History of the Jews in Laupheim

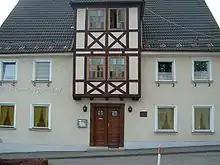
Rabbi's office and first school building

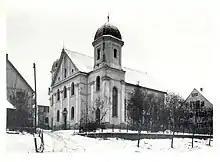
Synagoge in Laupheim, 1932

Traditionally, the education of the children of a Jewish family rested with the father. However, the absence of many fathers due to their frequently being away from home in their capacity as traders, made it necessary to employ travelling teachers who received food and accommodation in return for their services. These teachers, called "chedarim", received a contract of six months, usually terminating at either Pesach or Sukkot. In 1808, the number of Jewish children amounted to 39 which indicates that many children were sent to either Christian schools or to Jewish schools outside Laupheim. The first Jewish school was founded only in 1823, when the Jewish community rented a ballroom in a public house to be used as a classroom and hired a teacher, Simon Tannenbaum from Mergentheim. He acted as head teacher until his retirement in 1860. As his assistant Abraham Sänger from Buttenhausen was taken on and worked as teacher until his death in 1856. His descendants run the public house "Zum Ochsen" until after 1933. In 1830, the Jewish community bought a house opposite the synagogue which was refurbished to house the rabbi's office and the school. This building functioned as school until 1868 when a new Jewish school was built in the vicinity of the "Judenberg" in the "Radgasse". This building was demolished in 1969. Due to the lack of Jewish teachers, for several years Roman Catholic teachers were asked to help out. In 1874, 162 Jewish pupils attended the Jewish school. In the following decades, the number of Jewish pupils would decrease continuously, so that, at the beginning of the 20th century, the Jewish school taught only 65 pupils. However, the Jewish school existed until well into the 1930s and was only closed in 1939.